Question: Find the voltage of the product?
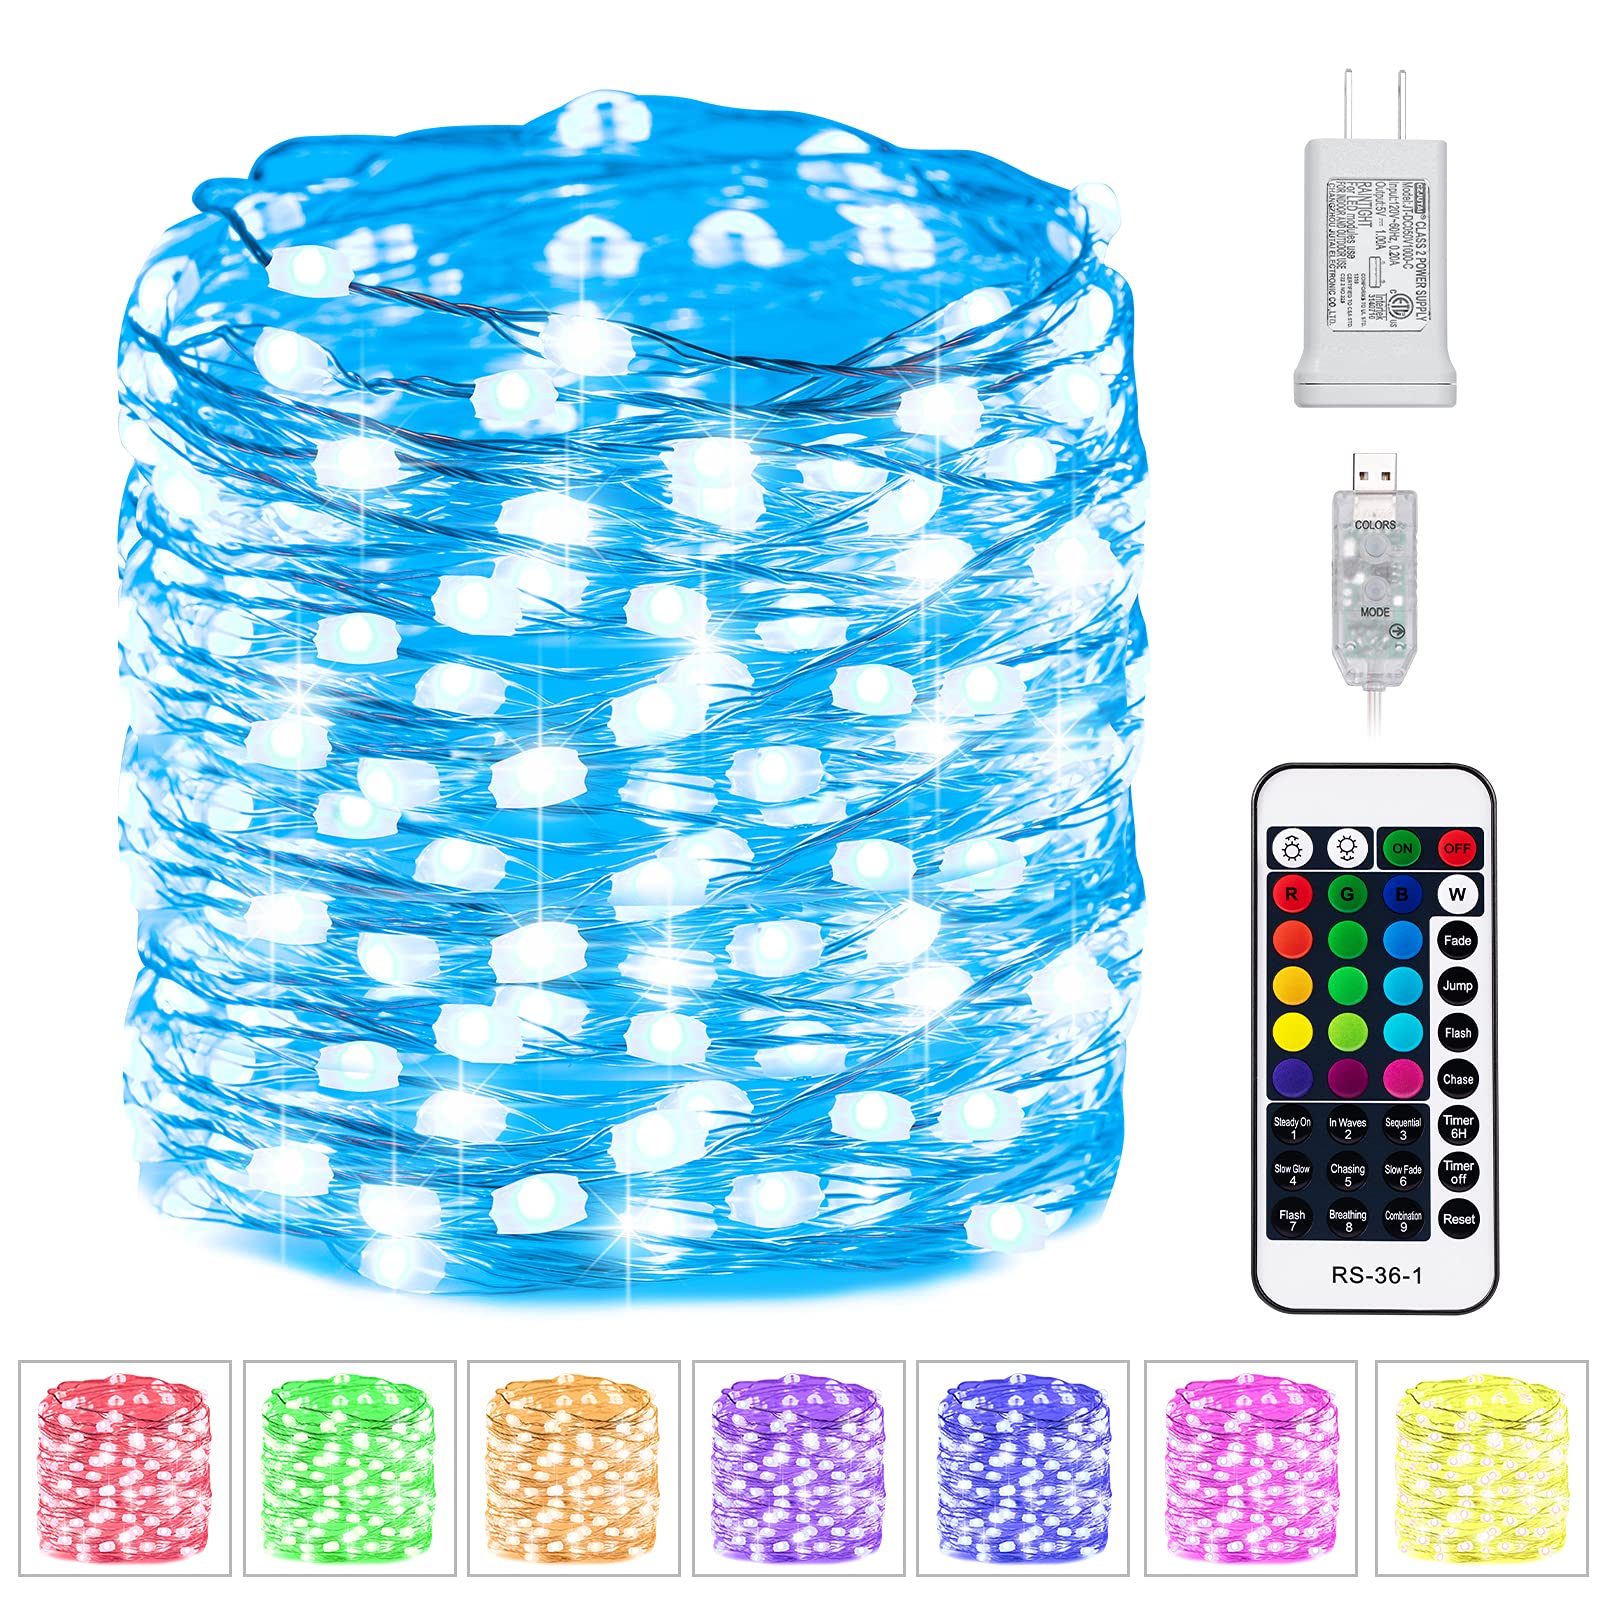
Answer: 5.0 volt